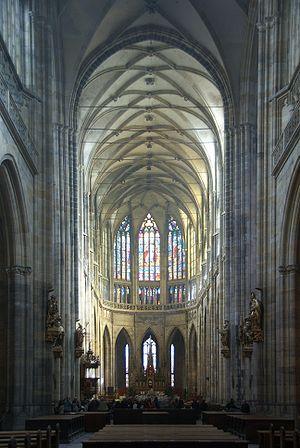
L'architecture gothique est un style architectural d'origine française qui s'est développé à partir de la seconde partie du Moyen Âge en Europe occidentale. Elle apparaît en Île-de-France et en Haute-Picardie au XIIᵉ siècle. Elle se diffuse rapidement au nord puis au sud de la Loire et en Europe jusqu'au milieu du XVIᵉ siècle et même jusqu'au XVIIᵉ siècle dans certains pays. L'esthétique gothique et ses techniques se perpétuent dans l'architecture française au-delà du XVIᵉ siècle, en pleine période classique, dans certains détails et modes de constructions. Enfin, un véritable renouveau apparaît avec la vague de l'historicisme du XIXᵉ siècle jusqu'au début du XXᵉ siècle. Le style a alors été qualifié de néo-gothique.
La cathédrale Saint-Guy est une cathédrale à Prague, capitale de la Tchéquie, et le siège de l'archevêché de Prague. Le nom complet de la cathédrale est Cathédrale Saint-Guy, Saint-Venceslas et Saint-Adalbert. Située à l'intérieur du château de Prague, elle est un excellent exemple d'architecture gothique et est la plus grande et plus importante église du pays.